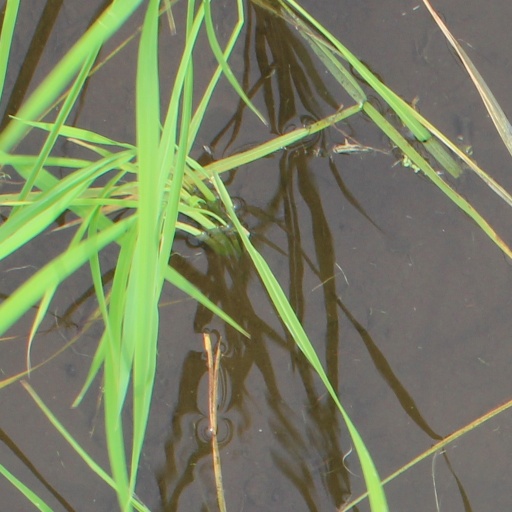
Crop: rice